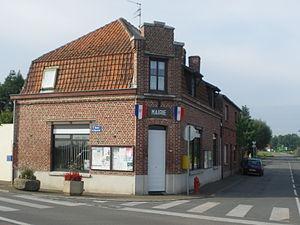
Vue de la mairie de la commune française de Warneton.
Warneton est une commune française, située dans le département du Nord en région Hauts-de-France. Elle fait partie de la Métropole européenne de Lille.